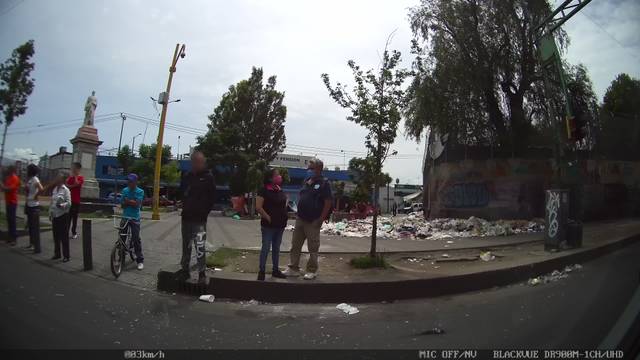
Region: Mexico
Coordinates: 19.445, -99.124